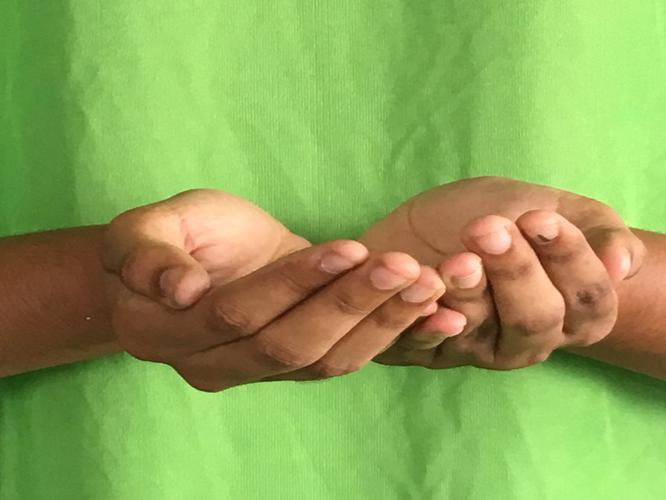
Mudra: Pushpaputa
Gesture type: double_hand